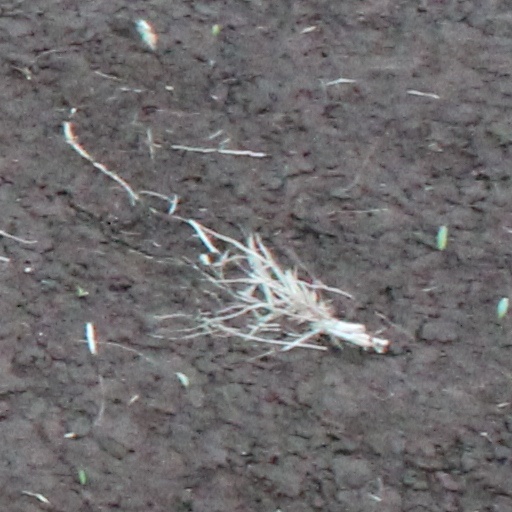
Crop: wheat